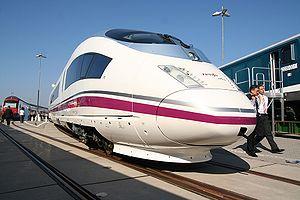
Le S-103, ou Velaro E est un train à grande vitesse construit par Siemens qui circule en Espagne pour la Renfe.
InnoTrans est le plus grand salon du monde dans le domaine du transport ferroviaire. Il se déroule tous les deux ans au parc expo de Berlin, qui possède des rails à écartement standard pouvant être utilisés pour présenter de nouveaux matériels.